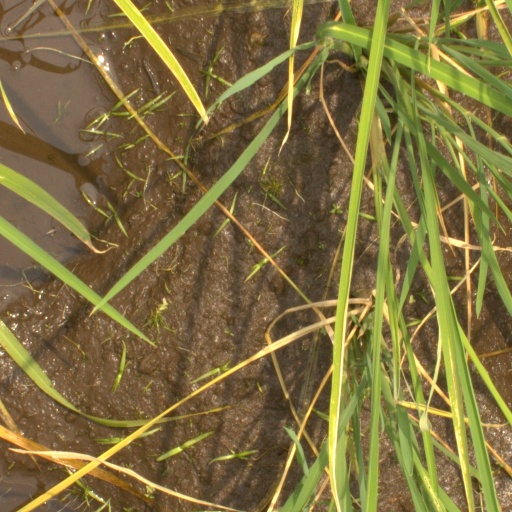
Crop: rice